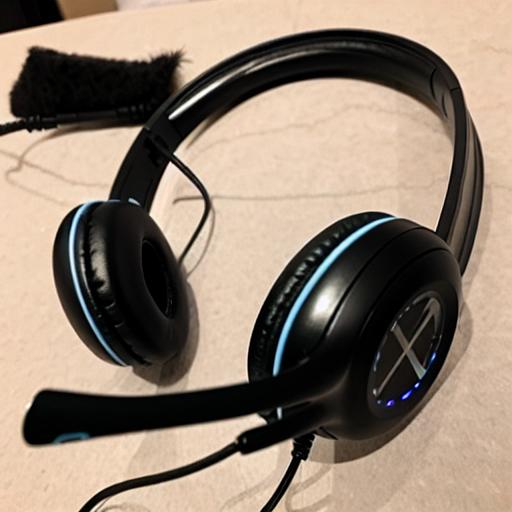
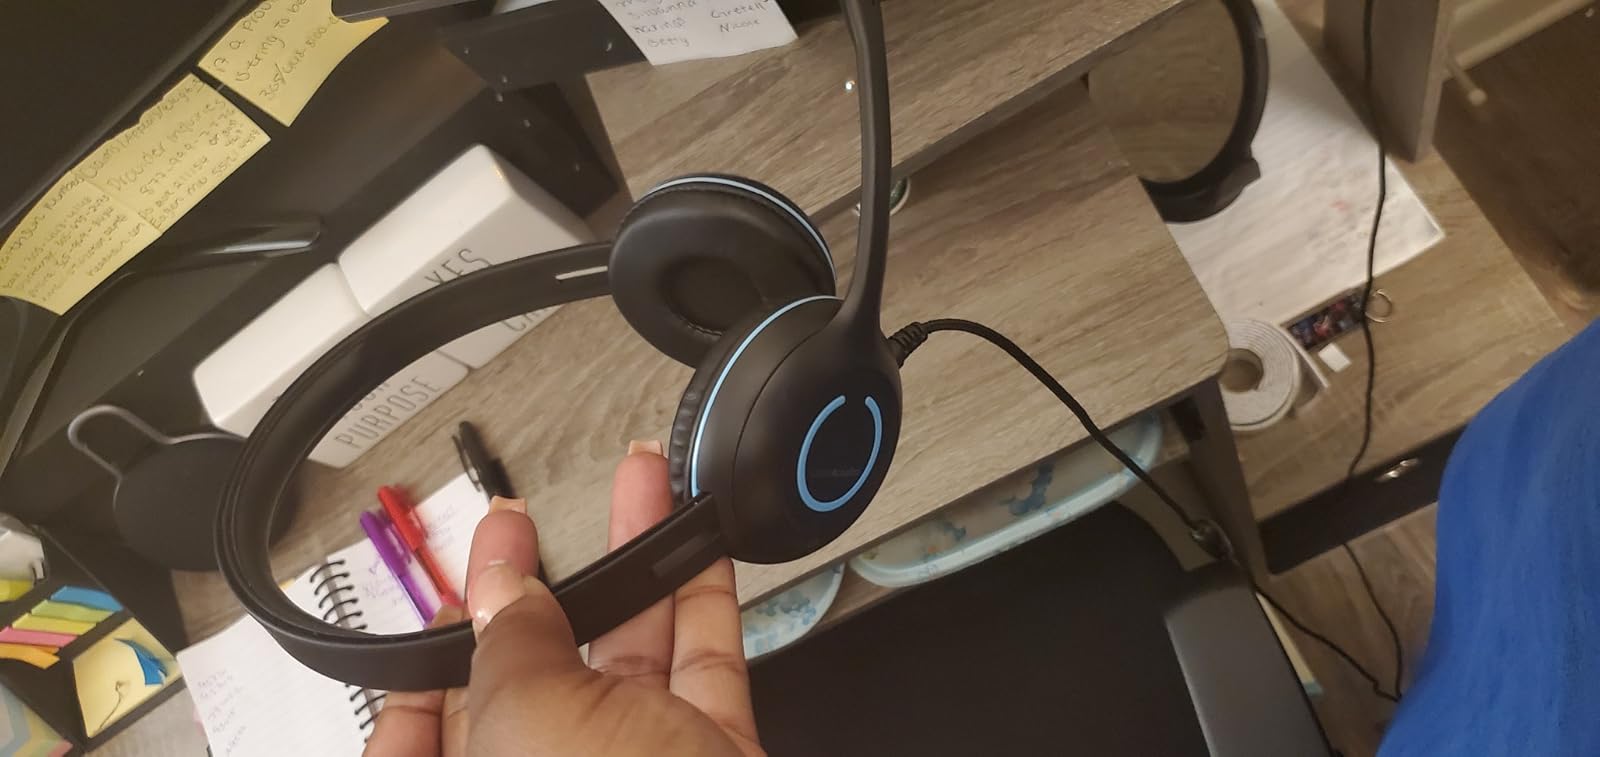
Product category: headphones
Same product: no